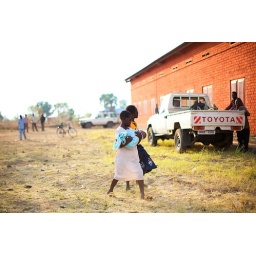
Three girls are walking towards the medical point set up by the Red Crescent Society at the UNHCR waystation in Torit.